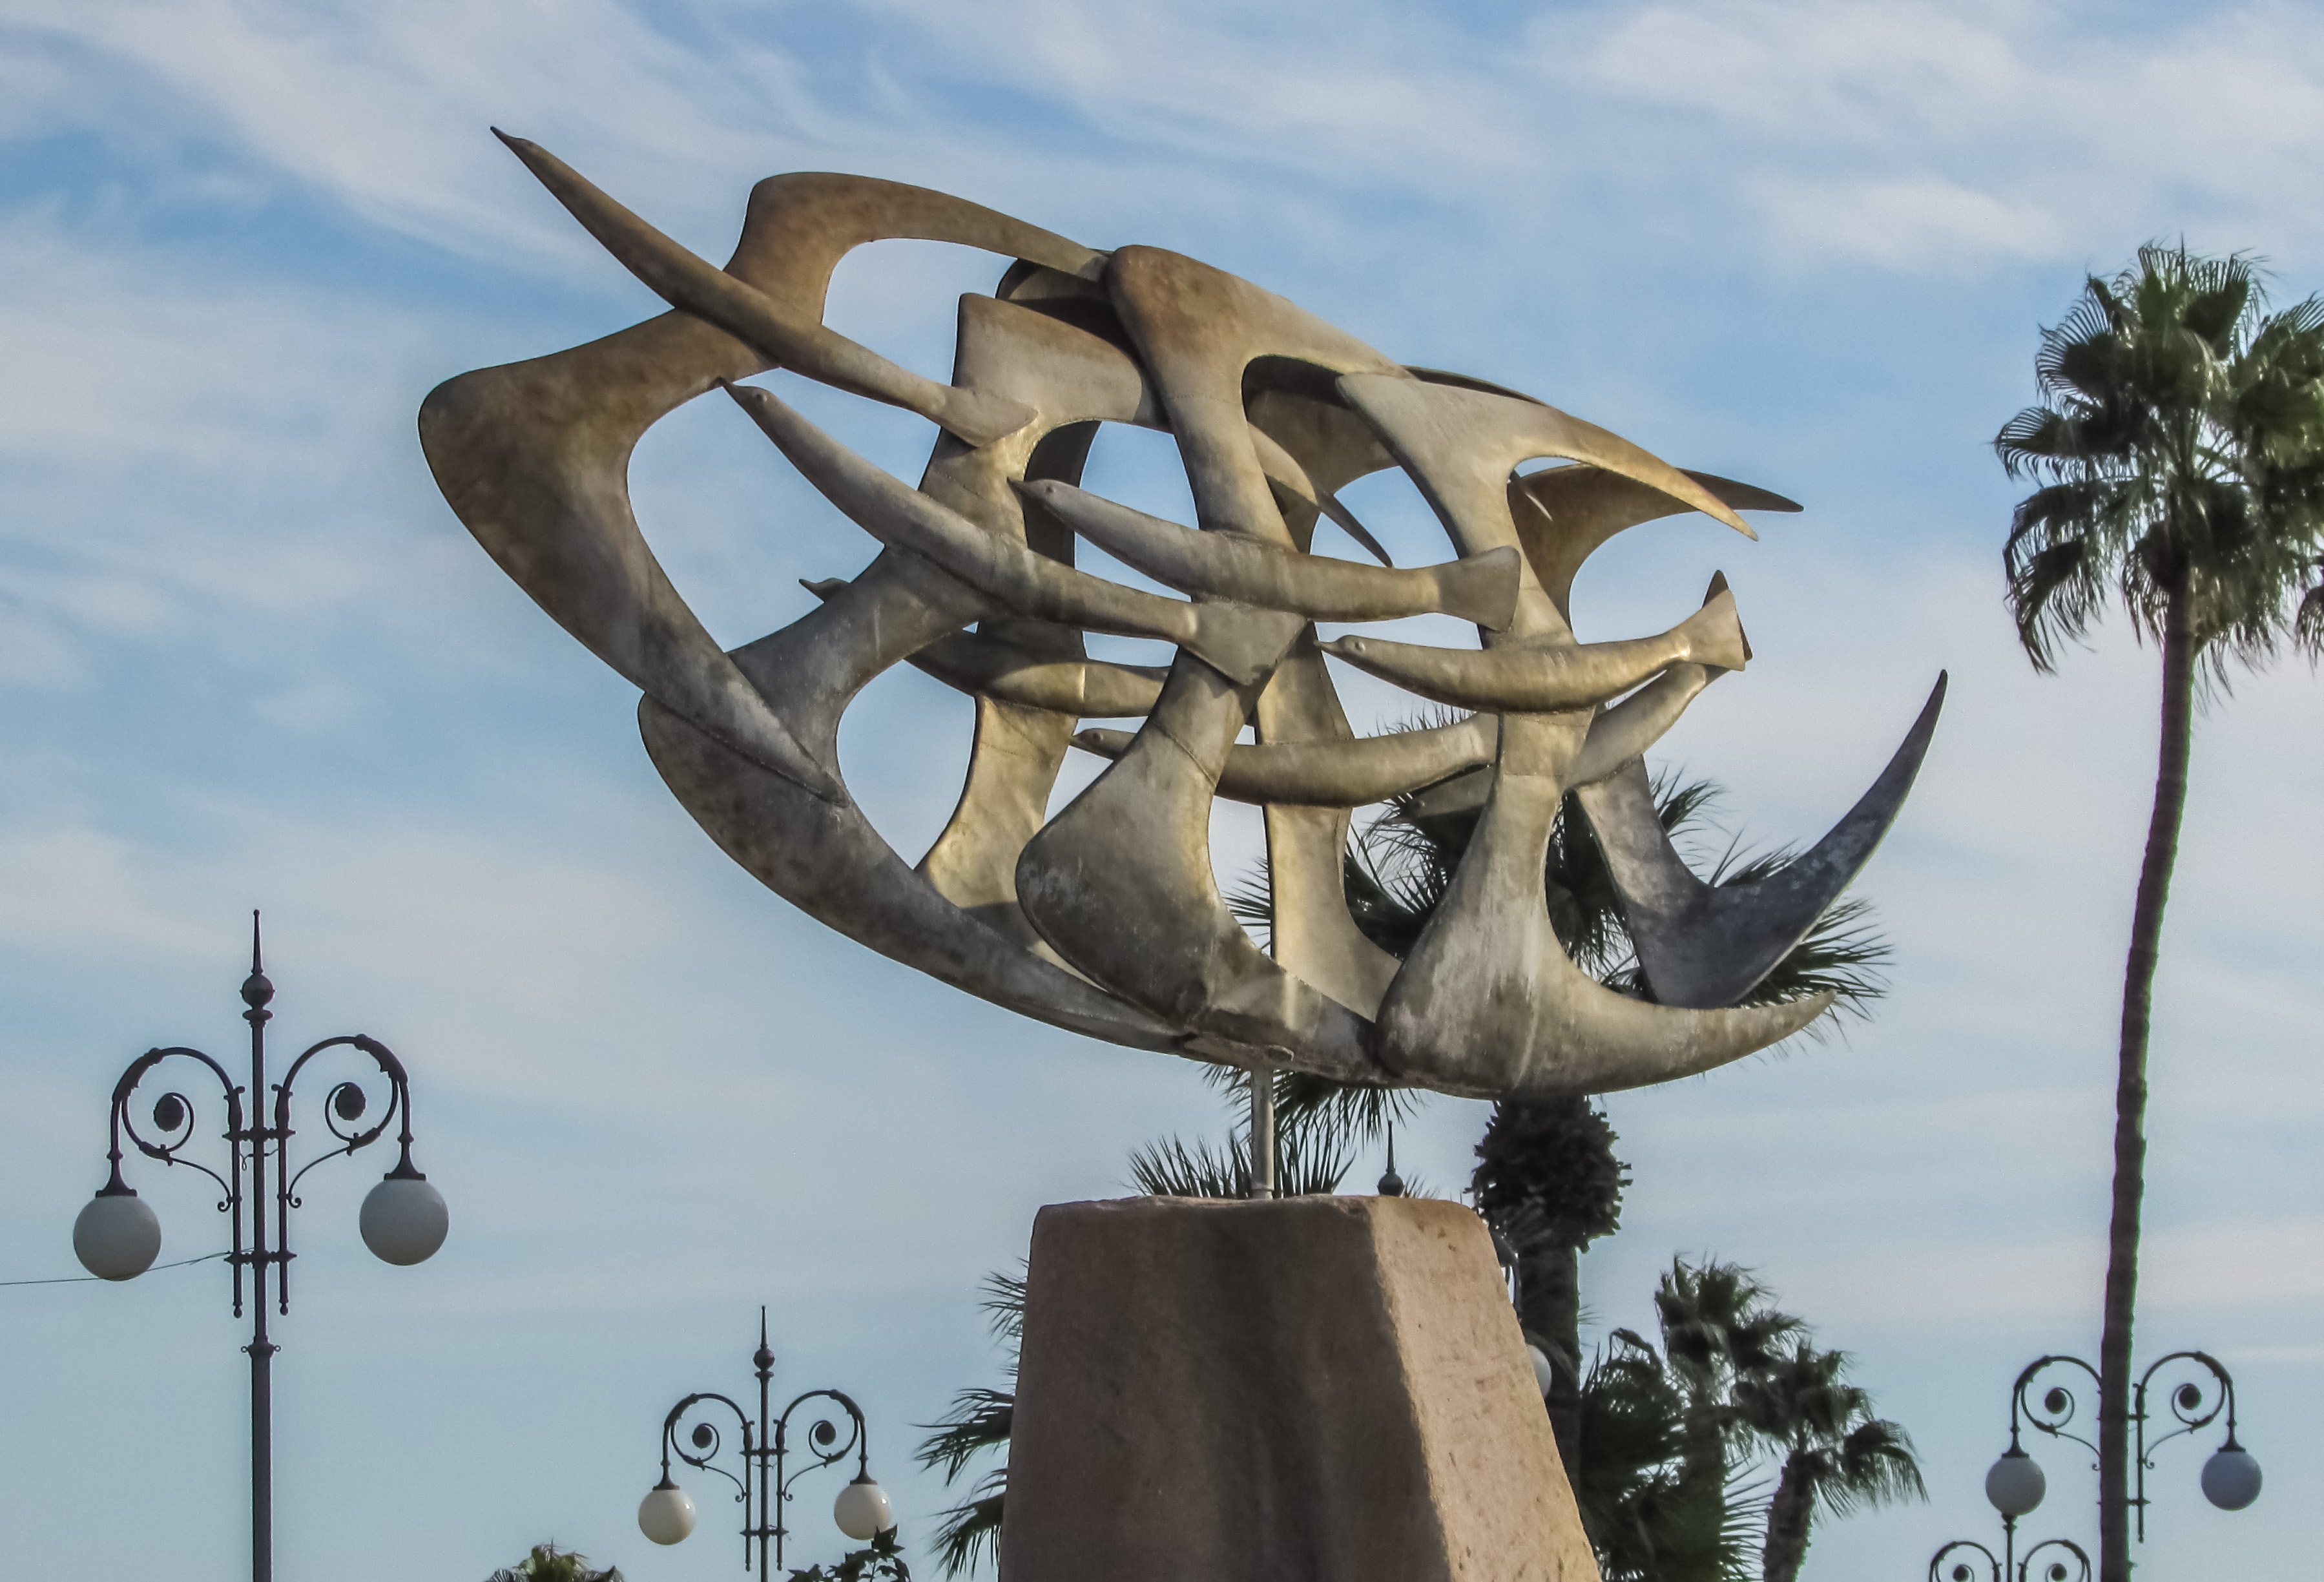
monument, statue, square, metal, sculpture, art, cyprus, larnaca